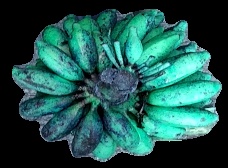
Variety: rasbale
Grade: grade3